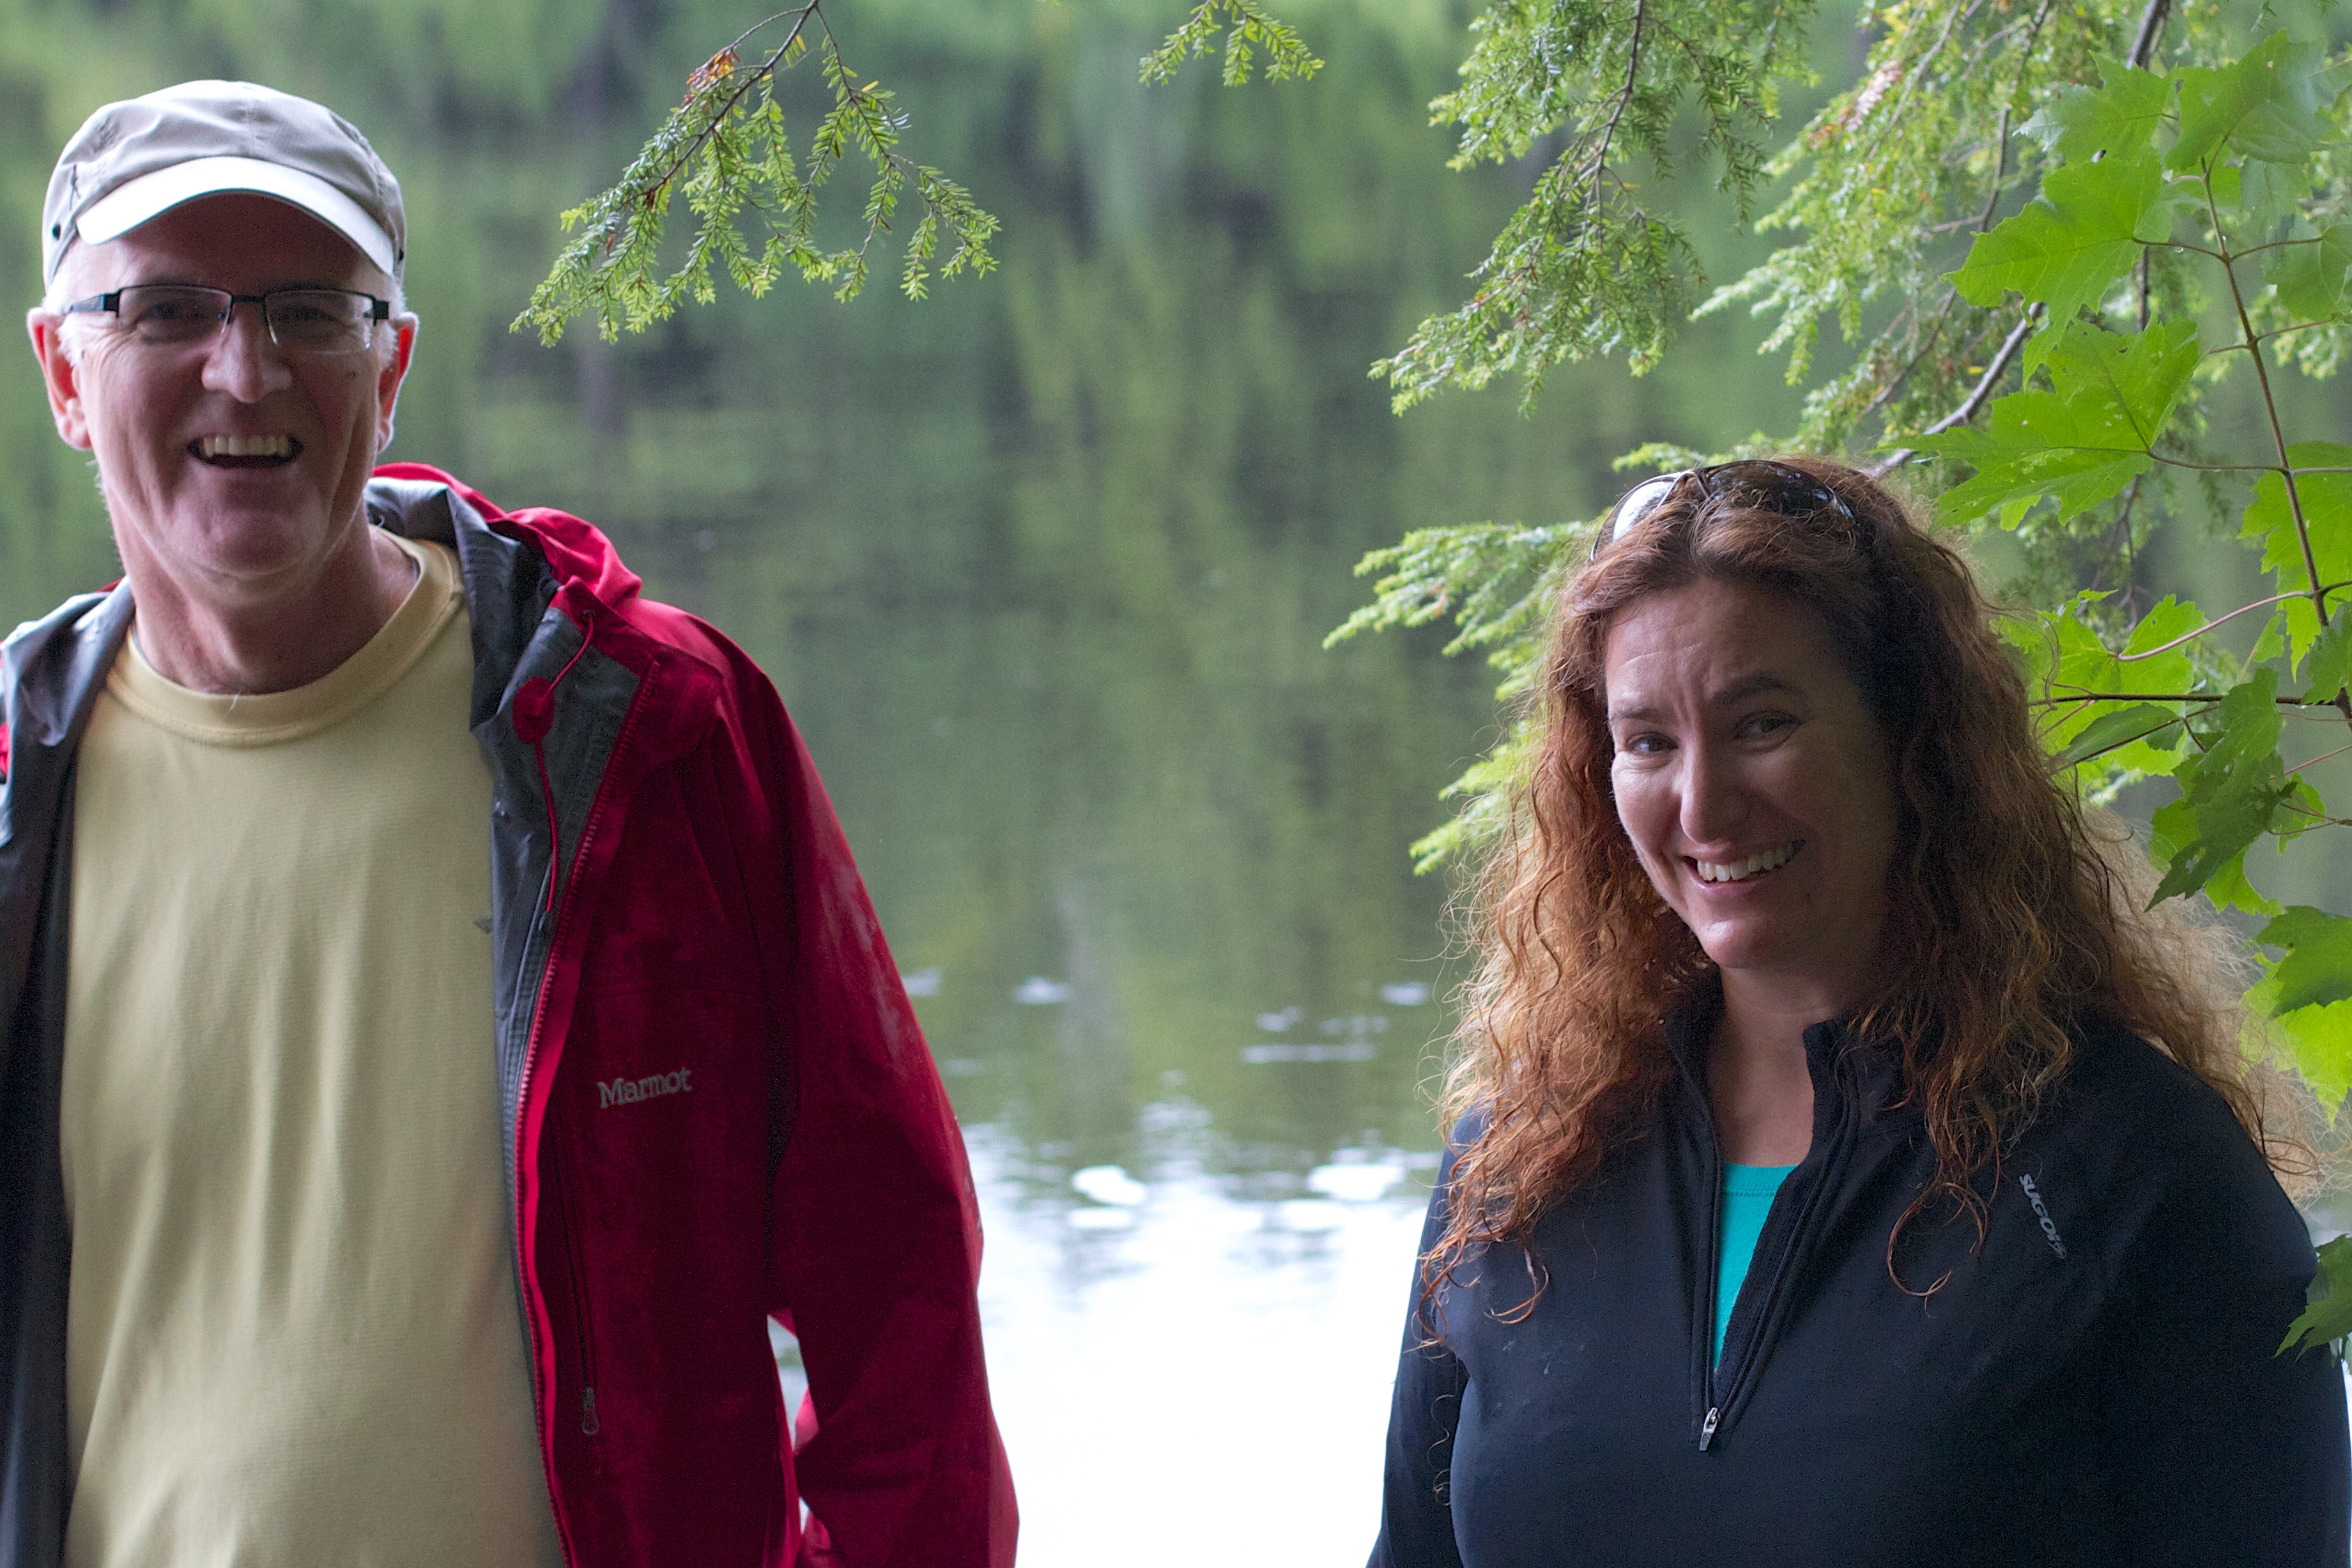
person, people, girl, spring, lady, unplugd12